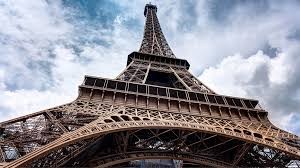
Landmark: Eiffel Tower